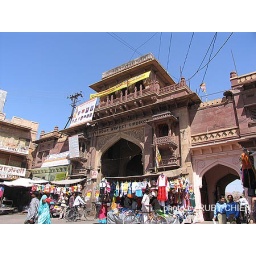
bazaar around clock tower